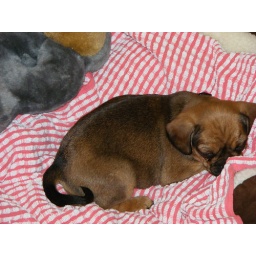
made herself at home in her new bed